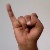
The image shows a hand gesture representing the letter 'I' in Indian Sign Language.